John Graham, 1st Viscount Dundee

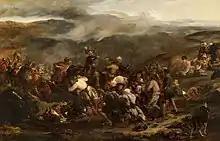
Drumclog, 1 June 1679; Claverhouse was unexpectedly defeated by a Covenanter force

With James' recommendation, in September 1678 Claverhouse was given command of one of the 'Highland' companies employed to police South-West Scotland; unlike the earlier semi-private 'Independent' companies, these were funded by the government. While the primary objective was the suppression of illegal Presbyterian field meetings or Conventicles, it was also driven by the conflict between the Presbyterian Earl of Argyll and the equally Presbyterian Macleans over control of Mull.